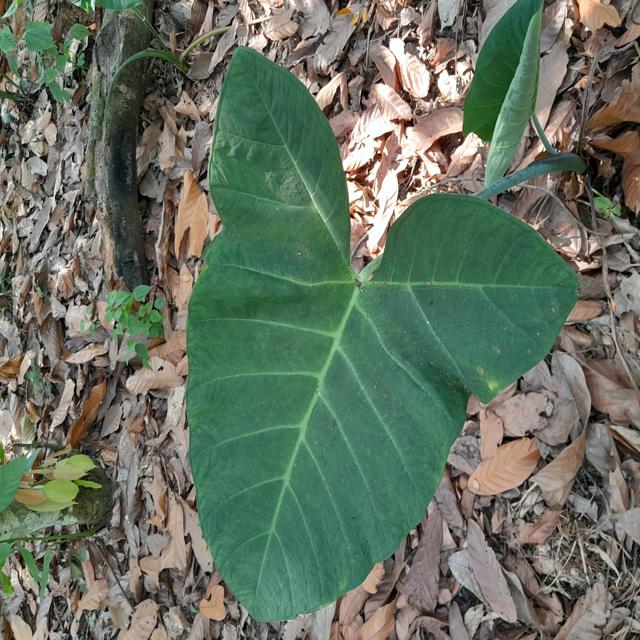
Label: Healthy